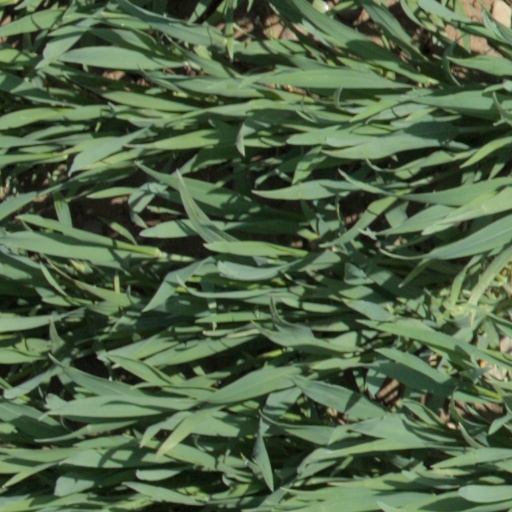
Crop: wheat